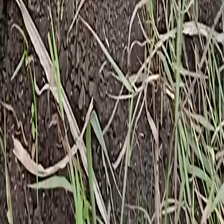
Weed species: Harali_(Cynodon_dactylon)